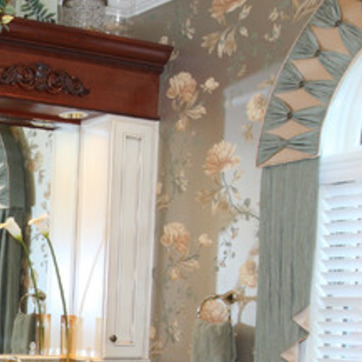
Material: wallpaper